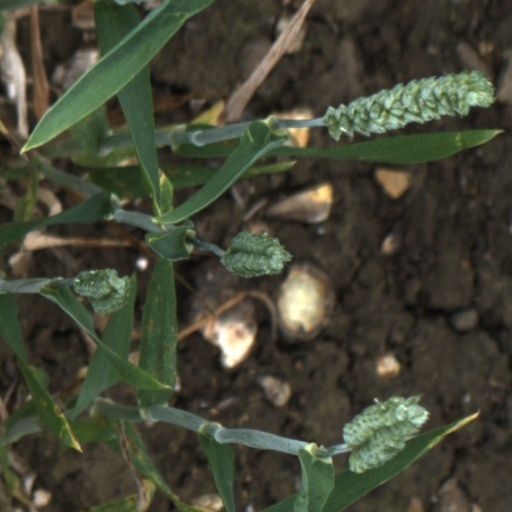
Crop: wheat